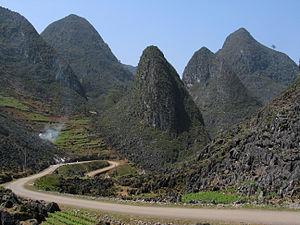
The Ma Pi Leng Pass between Dong Van and Meo Vac